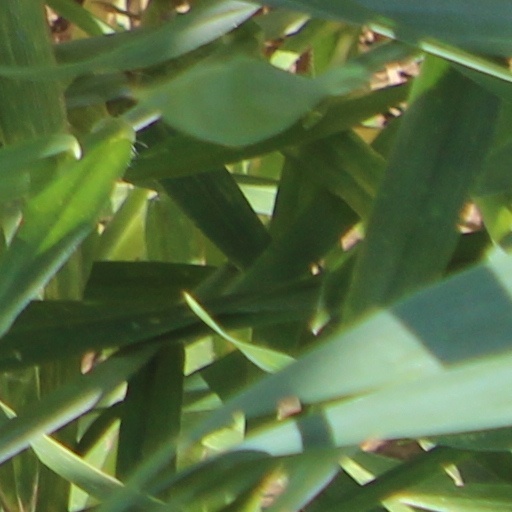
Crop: wheat